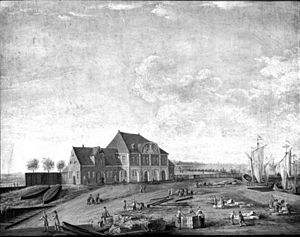
Københavns Toldbod
Toldboden i 1754. Sort/hvid-gengivelse af maleri af Giovanni Antonio Cesari
Københavns Toldbod, oftest blot kaldet Toldboden var et stort område i København langs havnen ved Bomløbet, hvortil Toldvæsenet flyttede i 1630. Det kom senere til at befinde sig mellem Kastellet og Frederiksstaden. De fleste bygninger blev revet ned 1973, og af dette anlæg eksisterer i dag kun Nordre Toldbod.